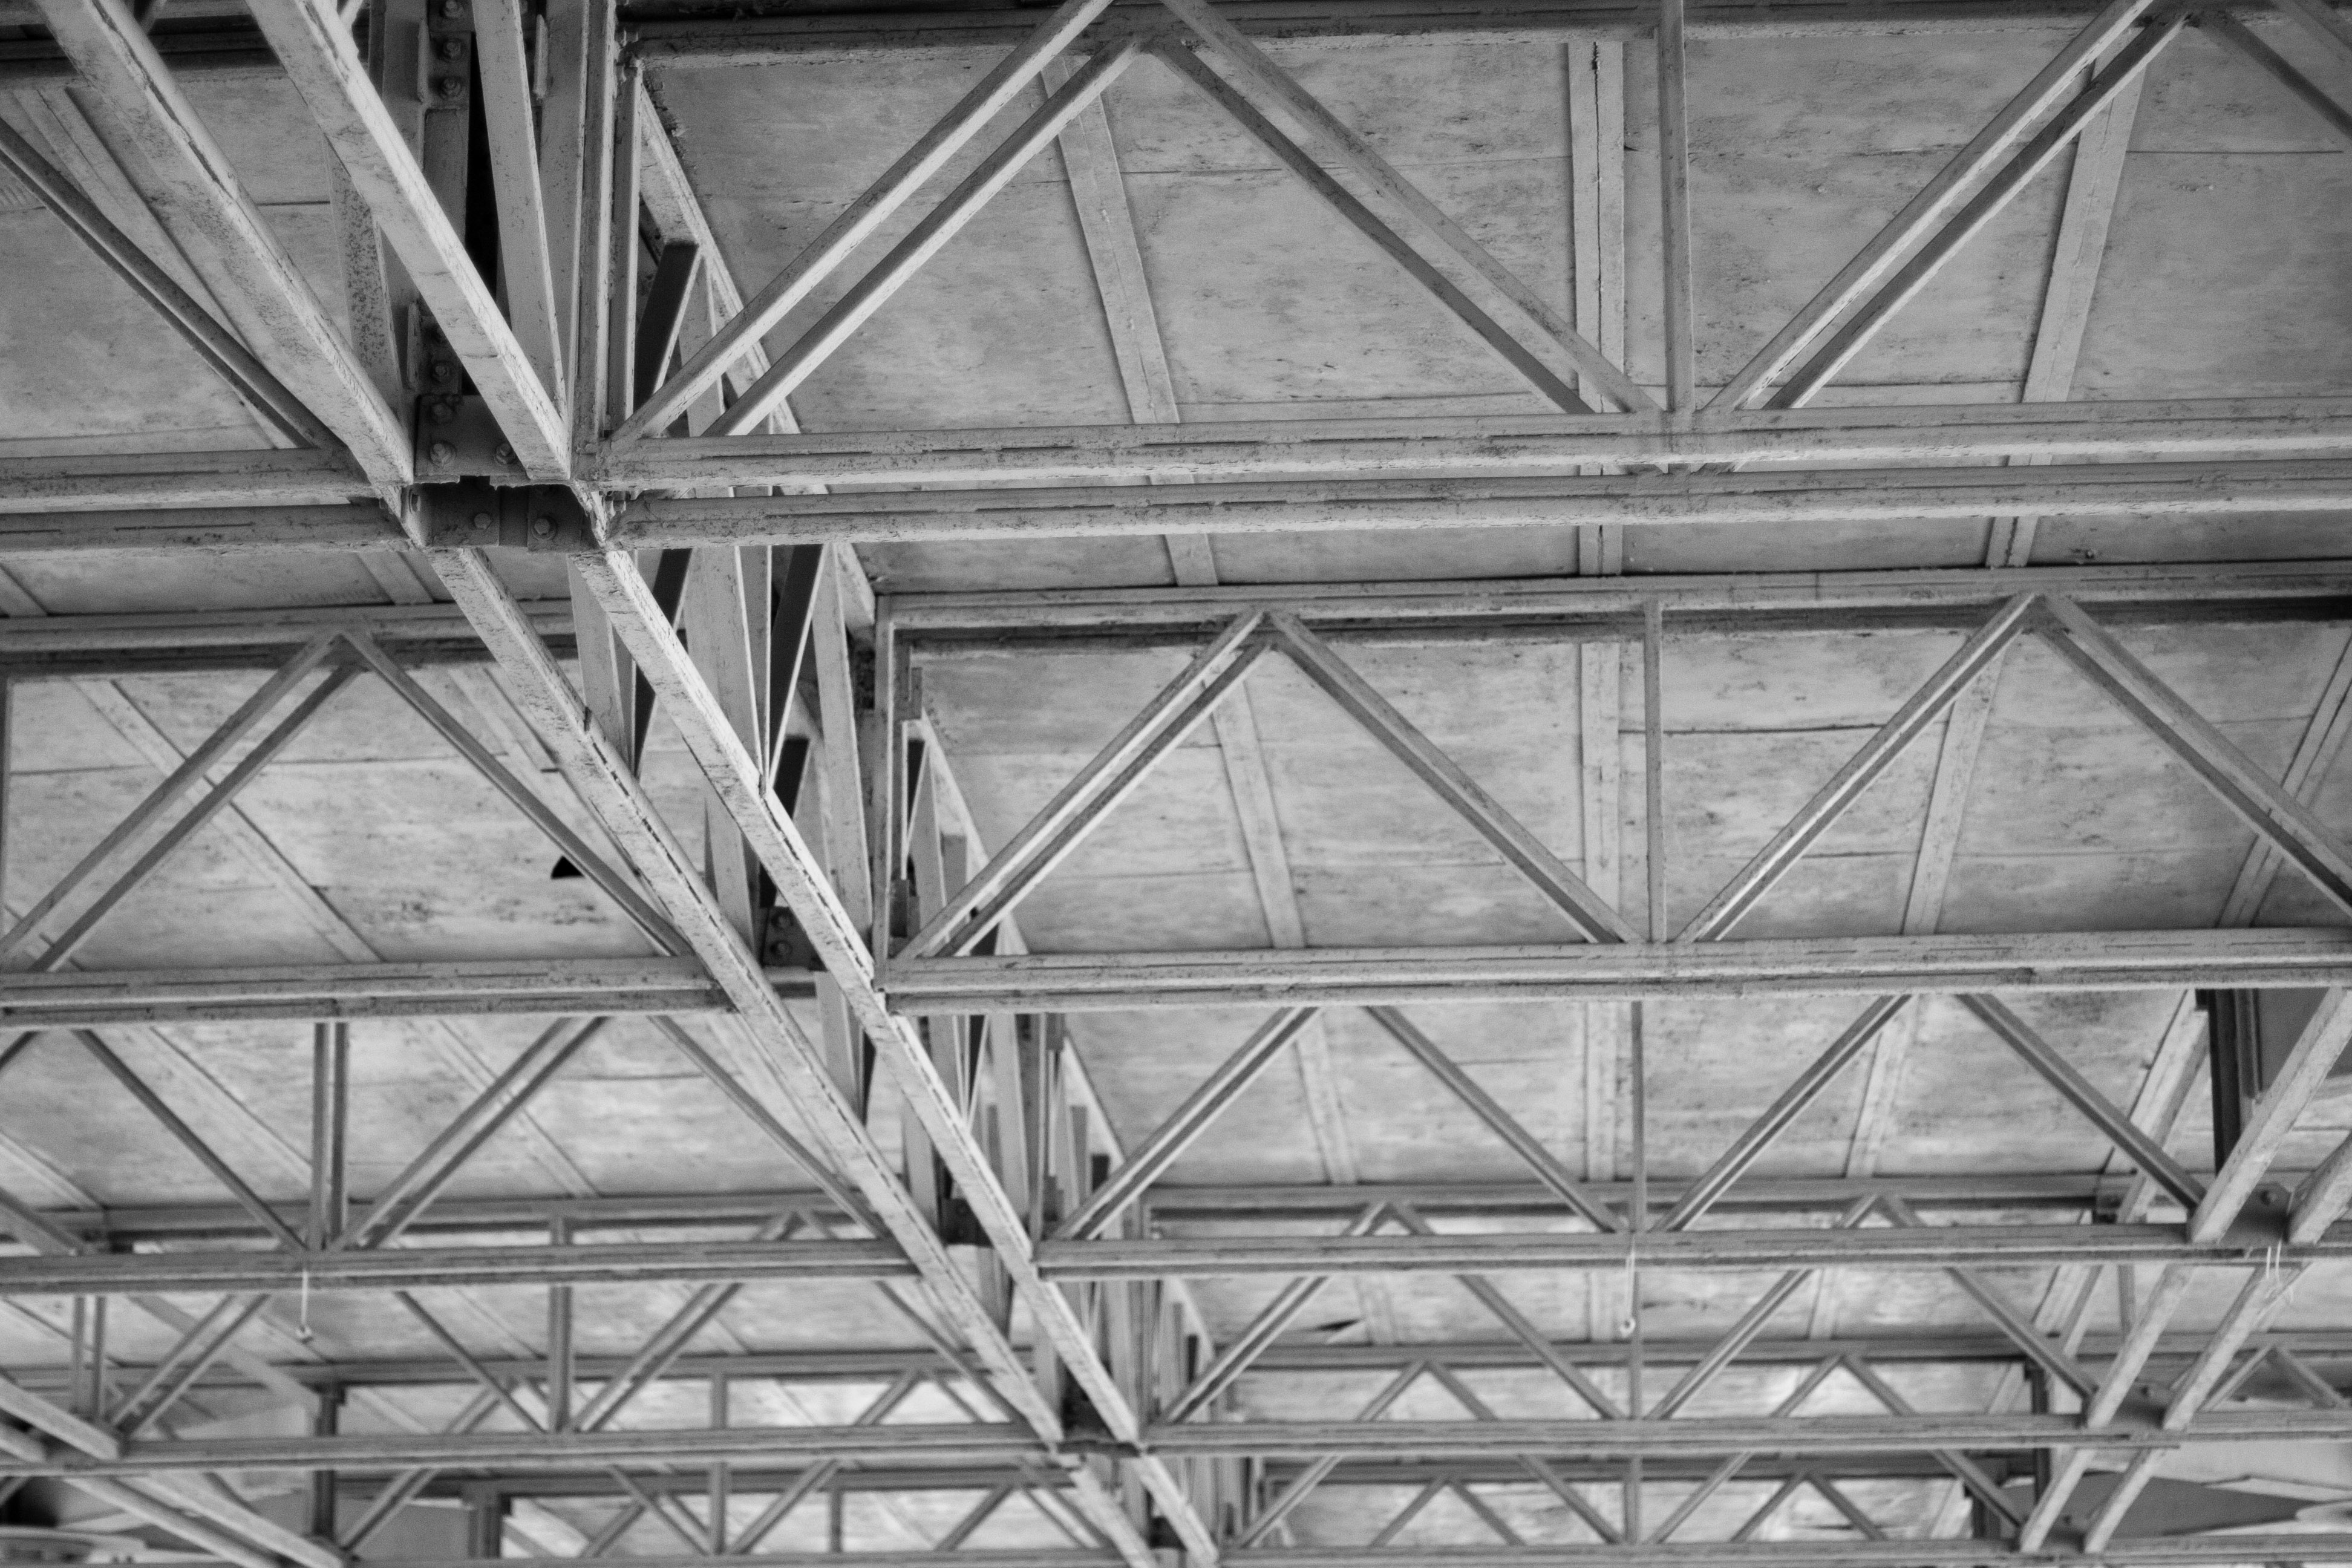
black and white, architecture, structure, wood, white, beam, ceiling, line, metal, facade, monochrome, design, symmetry, composition, shape, coating, monochrome photography